Morden Park (park)

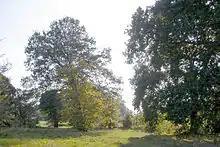
Trees in Morden Park

Morden Park is a public park and Site of Borough Importance for Nature Conservation, Grade 1, in the district of Morden Park in the London Borough of Merton. Of this, is a Local Nature Reserve. It is owned and managed by Merton Council. It includes Morden Park House (Registry Office).